Little Feat

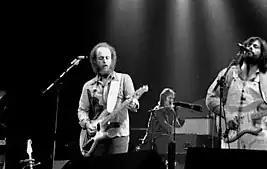
L to R: Paul Barrere and Lowell George, frontmen for Little Feat, 1972–1977 (with Bill Payne in background)

This new lineup radically altered the band's sound, leaning toward New Orleans funk. The group went on to record "Dixie Chicken" (1973)—one of the band's most popular albums, which incorporated New Orleans musical influences and styles—as well as "Feats Don't Fail Me Now" (1974), which was a studio-recorded attempt to capture some of the energy of their live shows (the name of the latter album pays homage to the Fats Waller song).